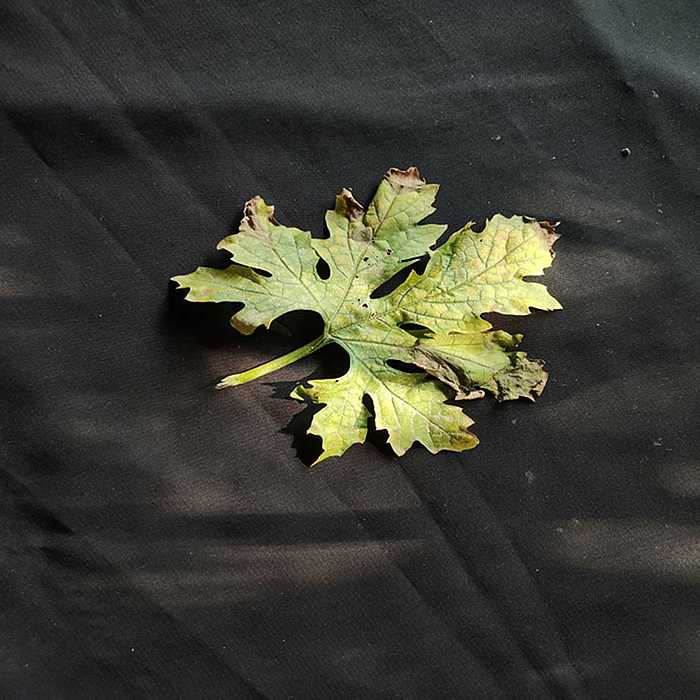
Plant: Bitter Gourd
Label: Mosaic virus